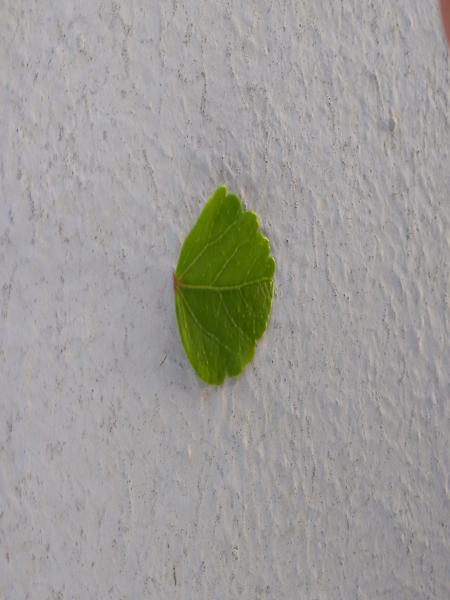
Plant: Hibiscus